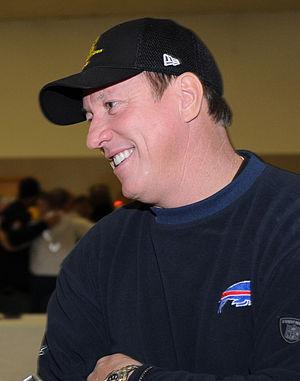
Jim Kelly est un joueur américain de Football américain, né le 14 février 1960, qui évoluait au poste de quarterback.